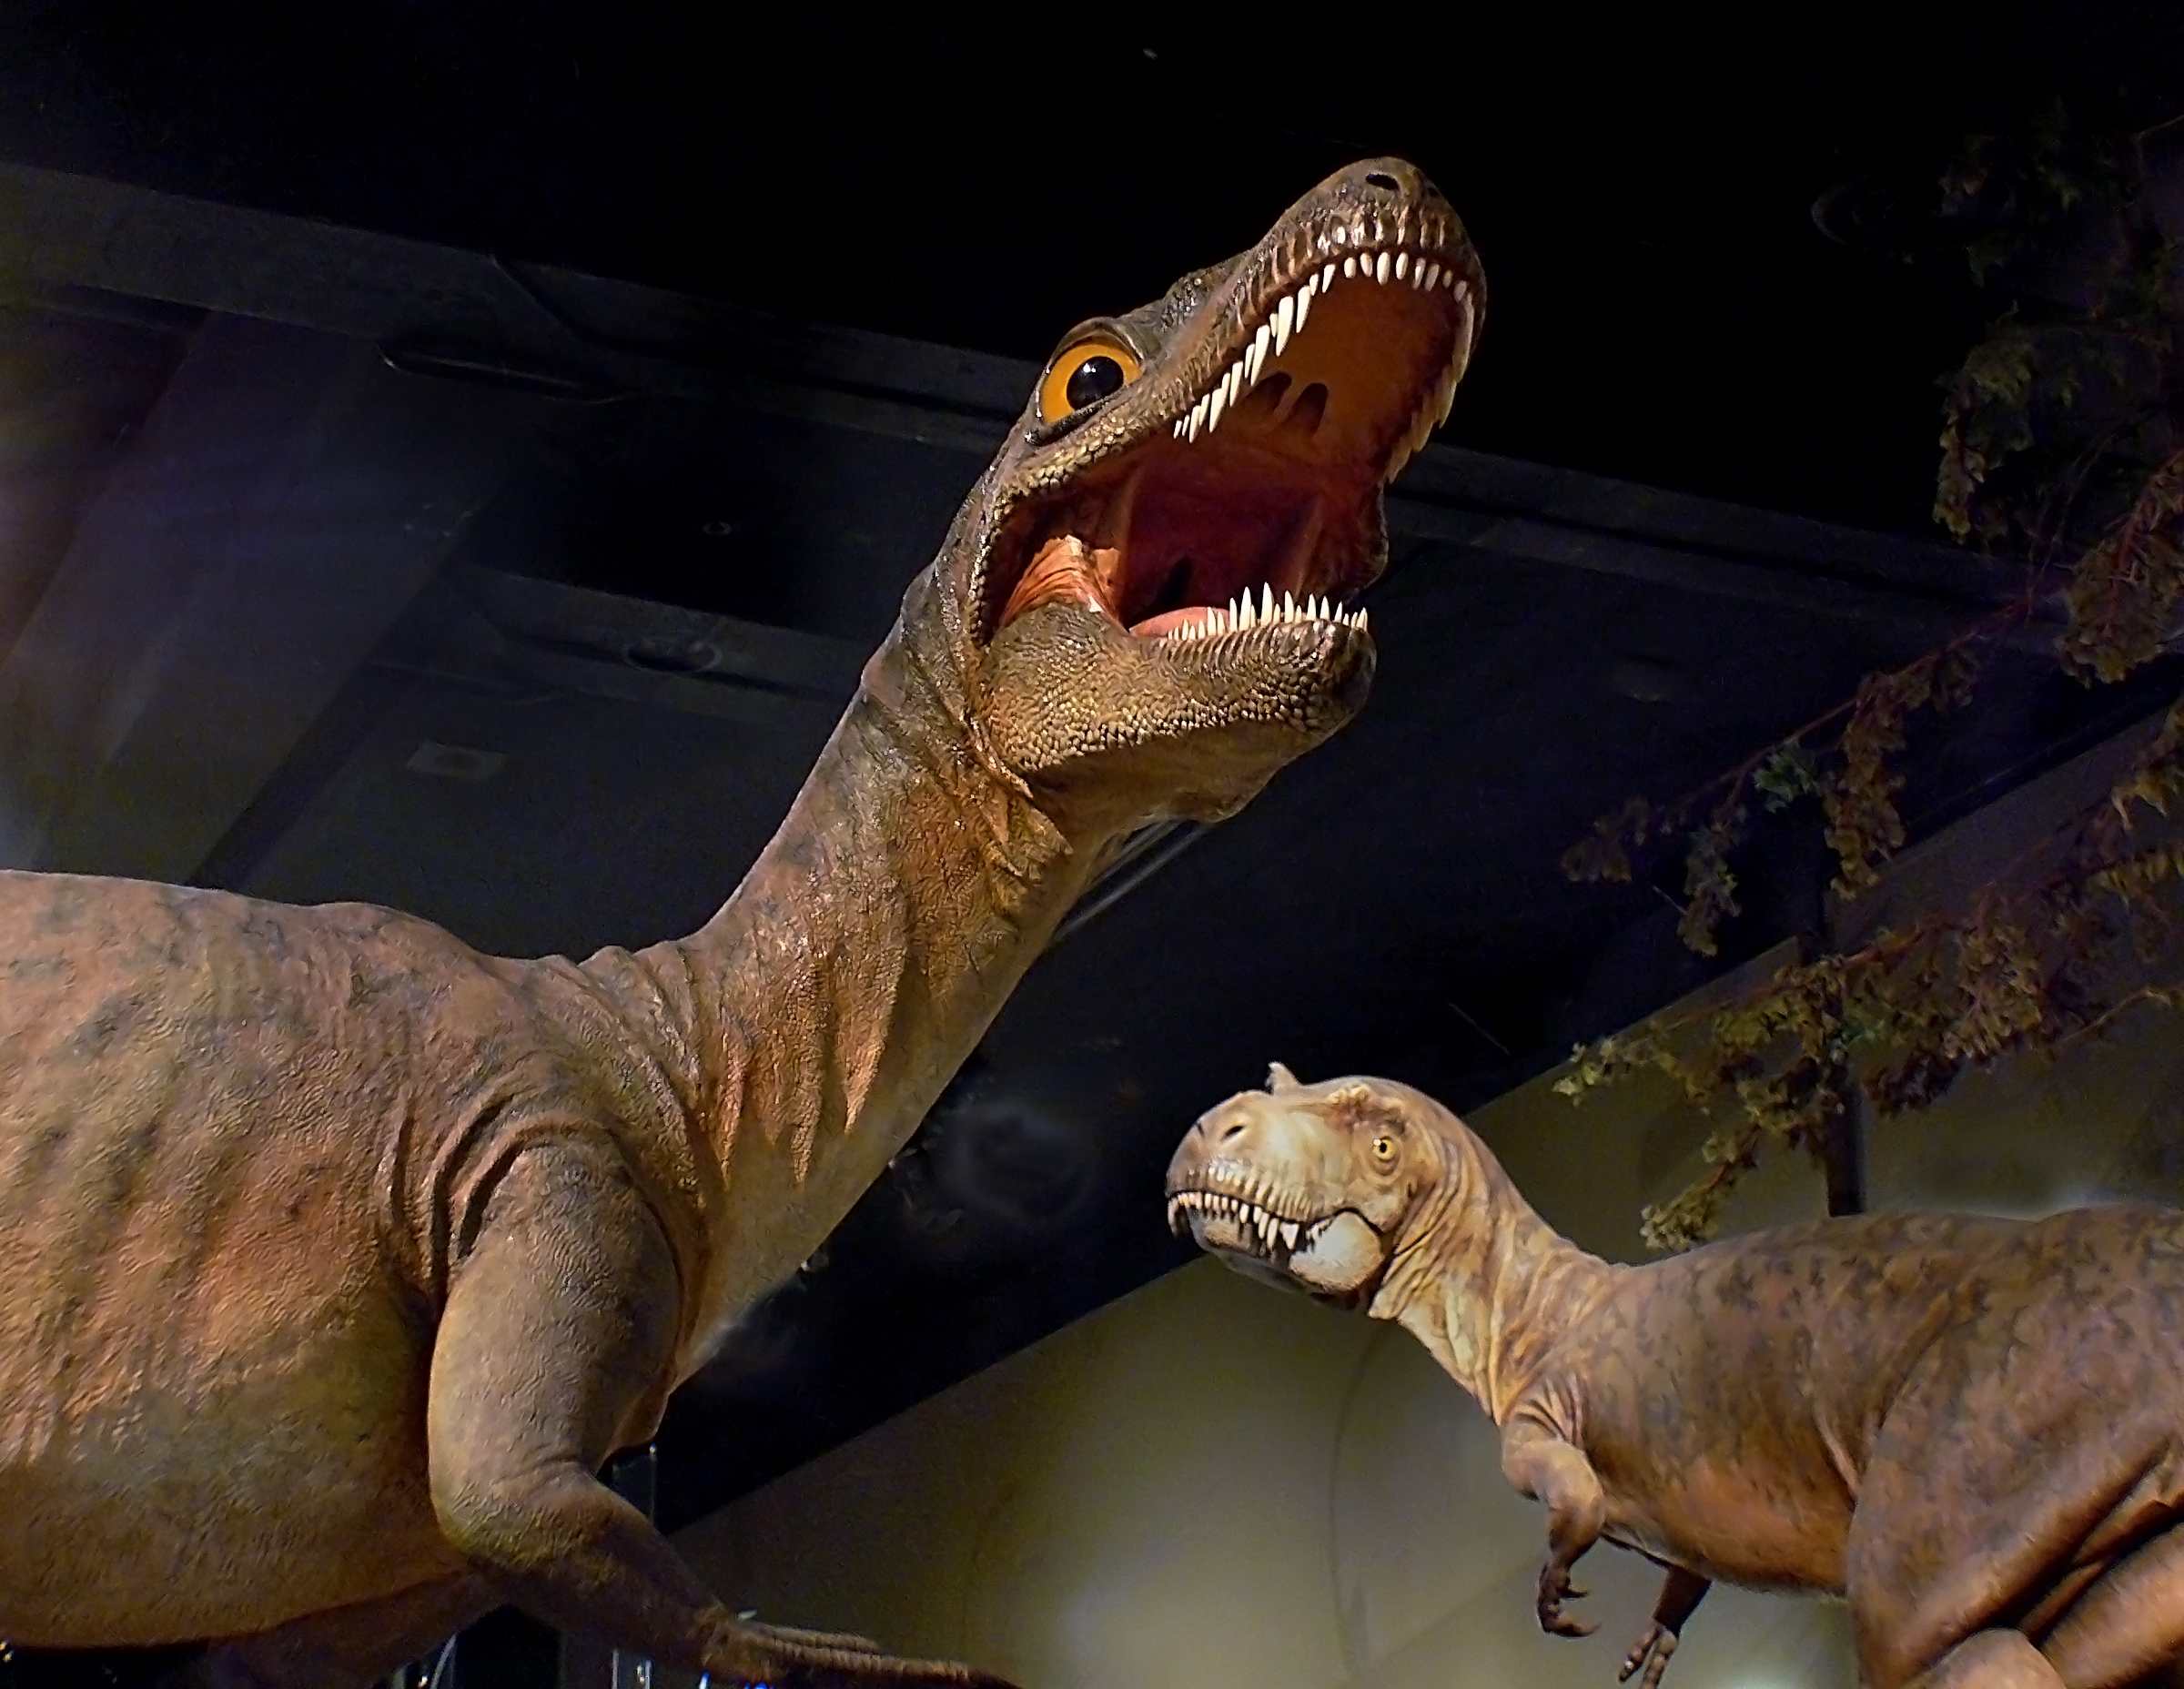
architecture, fauna, canada, bones, museums, alberta, royaltyrrellmuseum, naturalhistory, drumheller, fossils, trex, dinosaurprovincialpark, dinosaur, tyrannosaurus, velociraptor